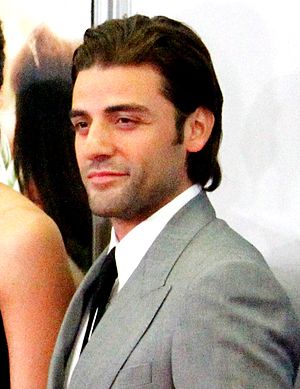
Oscar Isaac
Oscar Isaac i 2012
Oscar Isaac Hernandez er en guatemalansk-amerikansk skuespiller og sanger. Isaac blev født i Guatemala, men voksede op i Miami i USA. Han er mest kendt fra filmene Drive og Inside Llewyn Davis.